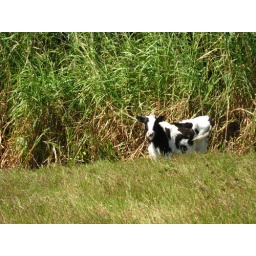
cow in the field